Lunar pareidolia

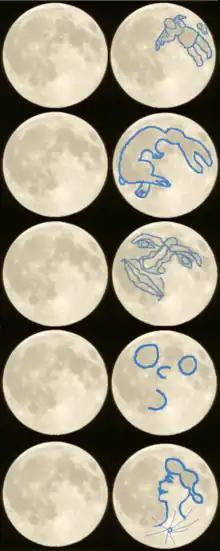
Some pareidolias drawn on the Moon

Lunar pareidolia refers to the pareidolic images seen by humans on the face of the Moon. The Moon's surface is a complex mixture of dark areas (the lunar "maria", or "seas") and lighter areas (the highlands). Being a natural element seen constantly by humans throughout the ages, many cultures have seen shapes in these dark and light areas that have reminded them of people, animals, or objects, often related to their folklore and cultural symbols; the best-known are the Man in the Moon in Western folklore and the Moon Rabbit of Asia and the Americas. Other cultures perceive the silhouette of a woman, a crow, a frog, a moose, a buffalo, or a dragon (with its head and mouth to the right and body and wings to the left) in the full moon. To many cultures of Melanesia and Polynesia, the Moon is seen to be a cook over a three-stone fire. Alternatively, the vague shape of the overall dark and light regions of the Moon may resemble a Yin Yang symbol.